Sakharov Gardens

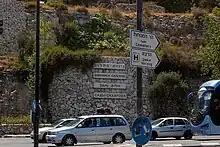
The junction in 2011

Sakharov Gardens ("Ginot Sakharov") is a busy intersection on the highway from Tel Aviv to Jerusalem, located close to the main entry point to Jerusalem from the West. It is named after the Soviet physicist and human rights activist Andrei Sakharov.